National History Museum of Moldova

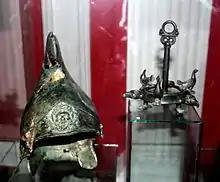
The Olanesti treasure was discovered in 1960 and is dated to the 5th century BC. It contains six helmets, five greaves and an oil lamp. All the pieces are from the army of the Alexander the Great under Zopyrion command

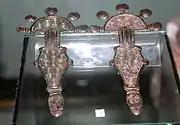
Late Antiquity

The museum was established on December 21, 1983, when there was issued the Order of the Ministry of Culture No. 561 “On reprofiling of the Museums” (on the basis of the Joint Decree of the Central Committee of the CPM and the Council of Ministers of MSSR “On the utilization of the historical monument – the edifice of the former Chisinau Boys’ Gymnasia where S. Lazo studied” from 29 November 1983).